U Sports East–West Bowl

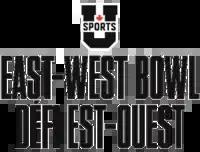
Former logo of the East–West Bowl.

The East–West Bowl began in 2003, when U Sports was known as Canadian Interuniversity Sport (CIS). The first edition was held in Waterloo, Ontario at Wilfrid Laurier University. Wilfrid Laurier hosted the first three years of the event in Waterloo from 2003 to 2005. The next two years of the East–West Bowl, 2006 and 2007, took place in Quebec City at Laval University, followed by McMaster University hosting the 2008 game in Hamilton, Ontario. Western University then hosted the event for six consecutive years from 2009 to 2014 in London, Ontario. In 2015 and 2016, the event was hosted for the first time by McGill University in Montreal, Quebec. The game was awarded to Laval again for 2017 and 2018. The game was hosted by Carleton in 2019 and was scheduled to be hosted by Carleton in 2020, but was cancelled due to the COVID-19 pandemic. With the game also cancelled in 2021 due to the ongoing pandemic, McMaster was named as the host for the 2022 game. After back-to-back years in Hamilton, the University of Waterloo was named as the host for the event in 2024 and 2025.